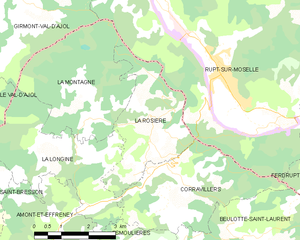
Carte des communes françaises